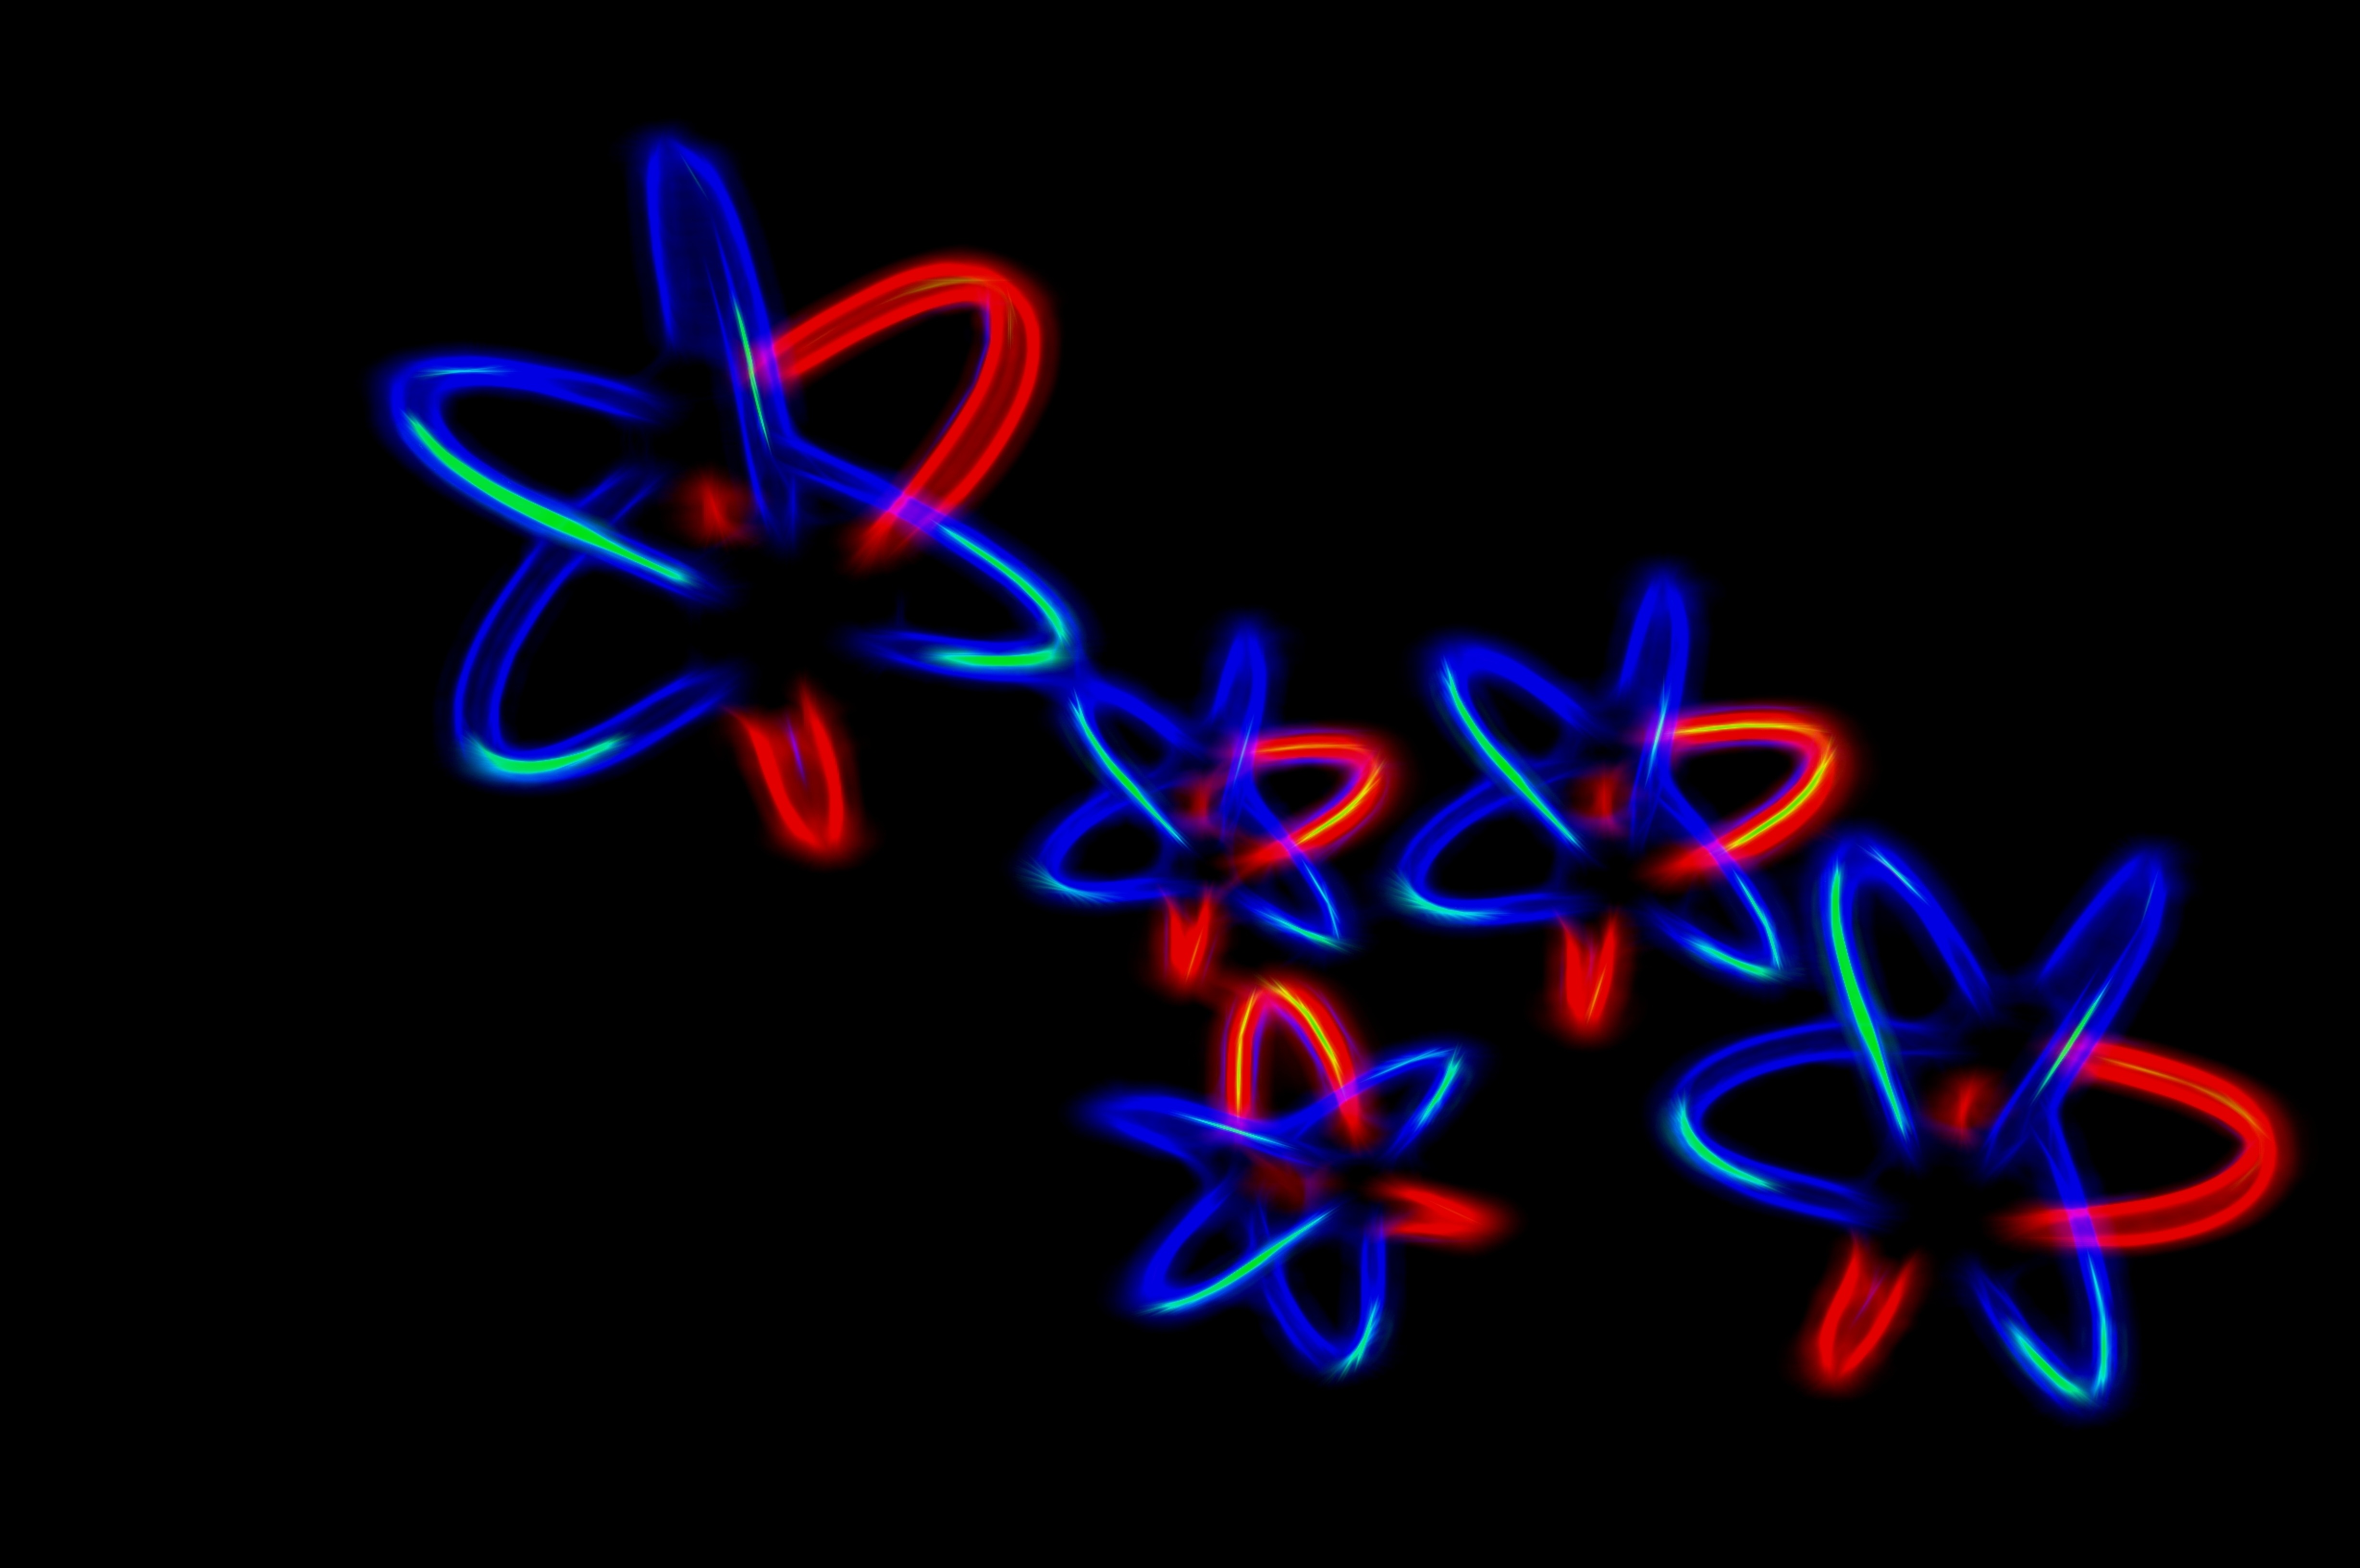
creative, light, abstract, glowing, photography, texture, decoration, pattern, line, symbol, shine, color, glow, blue, black, colorful, signage, lighting, modern, neon, glitter, festive, futuristic, energy, illuminated, sparkle, textured, neon sign, font, lights, fun, background, design, vivid, stars, decorative, bright, fantasy, magic, contemporary, colored, vibrant, brilliant, shiny, magical, lit, backdrop, effect, backgrounds, glamour, luminosity, concepts, glow stick, brightly